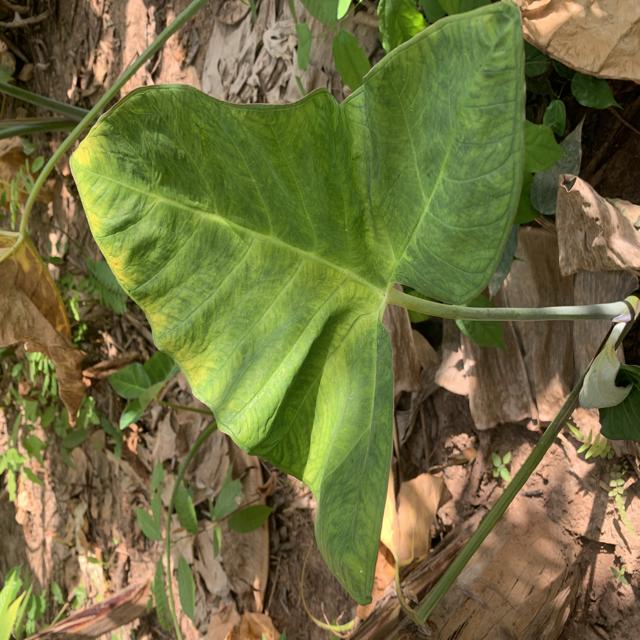
Label: Healthy